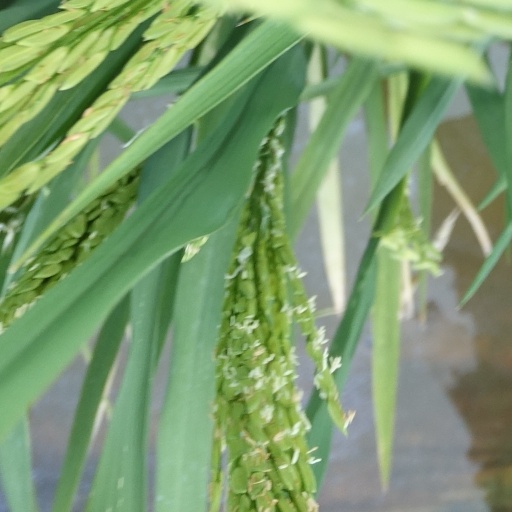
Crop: rice